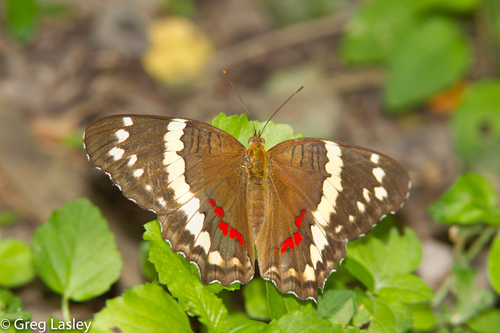
Scientific name: Anartia fatima
Common name: Banded peacock
Family: Nymphalidae
Order: Lepidoptera
Pollinator type: Primary pollinator
Habitat: Open areas and gardens
Geographic range: South America
Conservation status: Least Concern